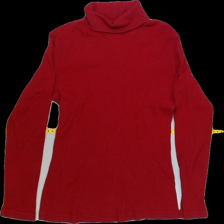
View: front
Type: Shirt
Category: Ladies
Brand: Lindex
Colors: Red
Material: 100%cotton
Pattern: Plain
Cut: Regular, Turtle neck
Season: All
Trend: No trend
Stains: No
Price range: <50
Recommended usage: Export